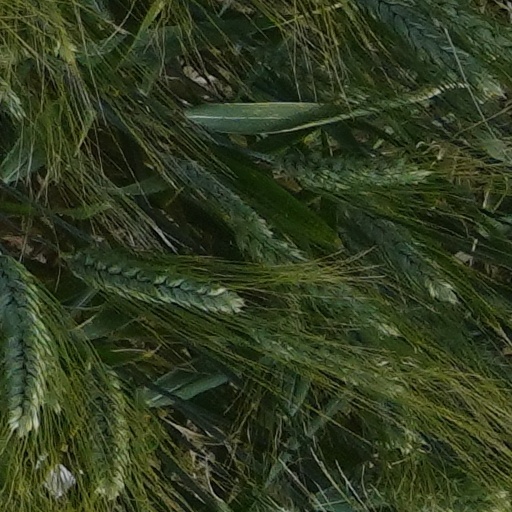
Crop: wheat